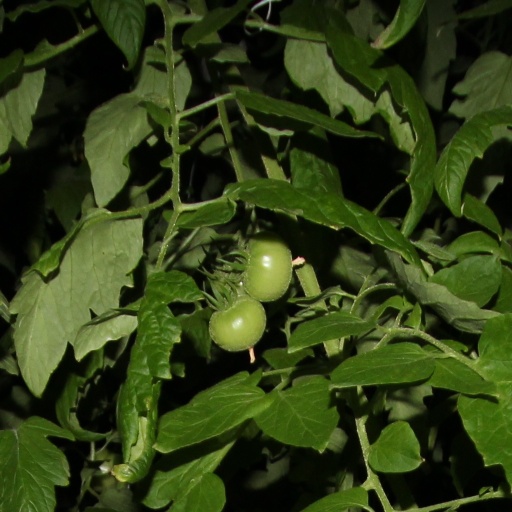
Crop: tomato